American Airlines Flight 191

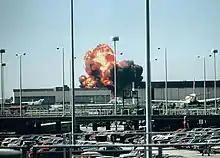
Fireball following the impact of Flight 191

On the accident flight, during the takeoff rotation, the number-one engine and its pylon assembly separated from the left wing, ripping away a section of the leading edge with it. The combined unit flipped over the top of the wing and landed on the runway. Robert Graham, supervisor of maintenance for American Airlines, stated: